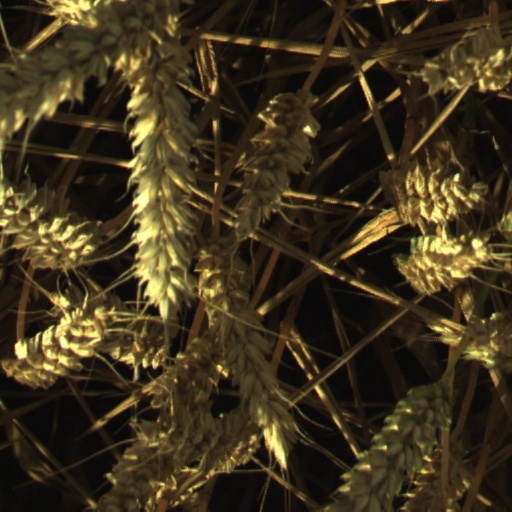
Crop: wheat